Stanisław Jan Skarżyński

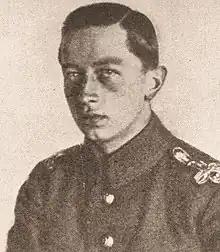
Stanisław Jan Skarżyński in 1918

Stanisław Jan Skarżyński (23 April 1897 in Aleksandrów – 15 July 1920 near Zwierowce) was a Polish pilot who fought and died in the Polish-Soviet War. For his actions he received the highest military order of Poland, Virtuti Militari, posthumously.